The Magdalene Sisters

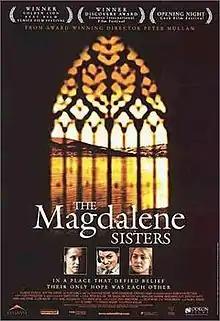
Movie poster

The Magdalene Sisters is a 2002 drama film written and directed by Peter Mullan, about three teenage girls who were sent to Magdalene asylums (also known as Magdalene laundries), homes for women who were labelled as "fallen" by their families or society. The homes were maintained by individual religious orders, usually by the Catholic Church.